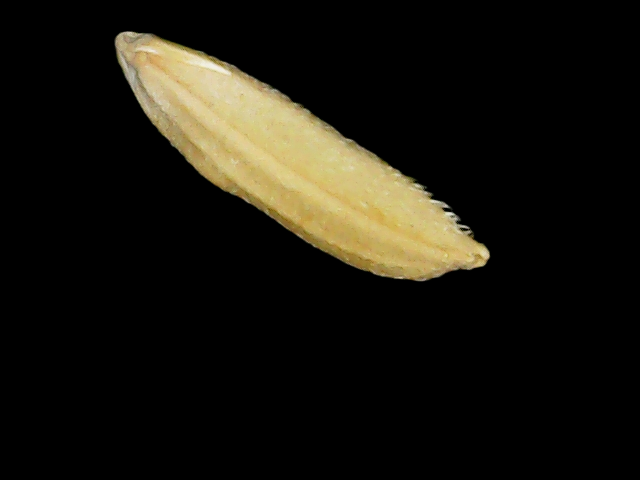
Rice variety: Binadhan26